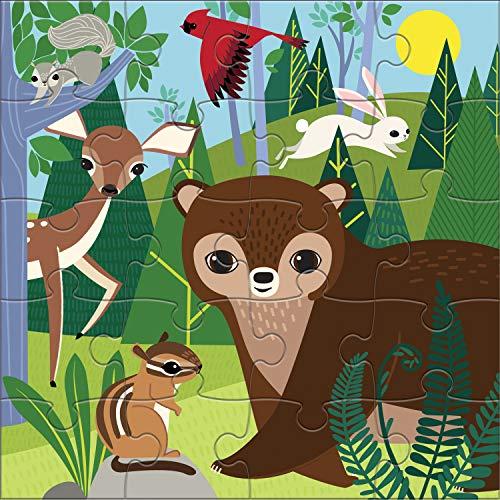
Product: Mudpuppy Forest Night and Day Magnetic Puzzles – Ages 4-7 – Includes 2, 20-Piece Magnetic Puzzles and a Magnetized Tri-Fold Portfolio – Great for Travel, Quiet Time
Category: Toys & Games | Puzzles | Jigsaw Puzzles
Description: TAKE IT WITH YOU: The forests animals magnetic puzzles are perfect for quiet time or travel.
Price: $12.59
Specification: ProductDimensions:6.8x6.8x0.5inches|ItemWeight:14.4ounces|ShippingWeight:14.4ounces(Viewshippingratesandpolicies)|ASIN:0735360480|Itemmodelnumber:9780735360488|Manufacturerrecommendedage:4-7years